St. Matthews School (North Carolina)

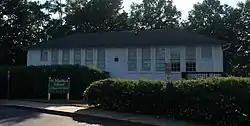

St. Matthews School, also known as St. Matthew School, is a historic Rosenwald School building located near Raleigh, Wake County, North Carolina. It was built in 1922, and is a one-story, frame building with a hipped roof and sheathed in weatherboard. It sits on a concrete block foundation. The school closed in 1949. St. Matthews Baptist Church owns the school and uses the building as a meeting hall.